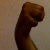
The image shows a hand gesture representing the letter 'M' in Indian Sign Language.